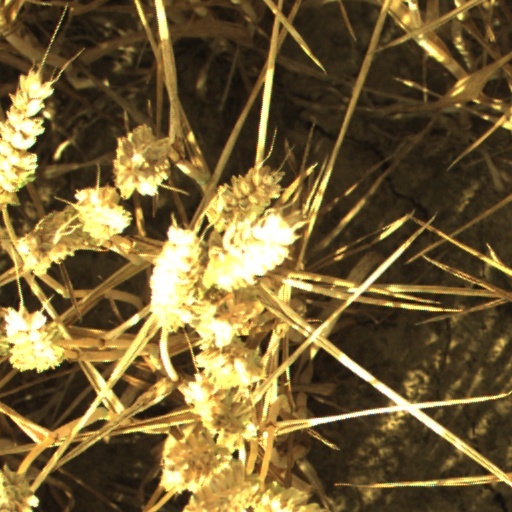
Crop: wheat